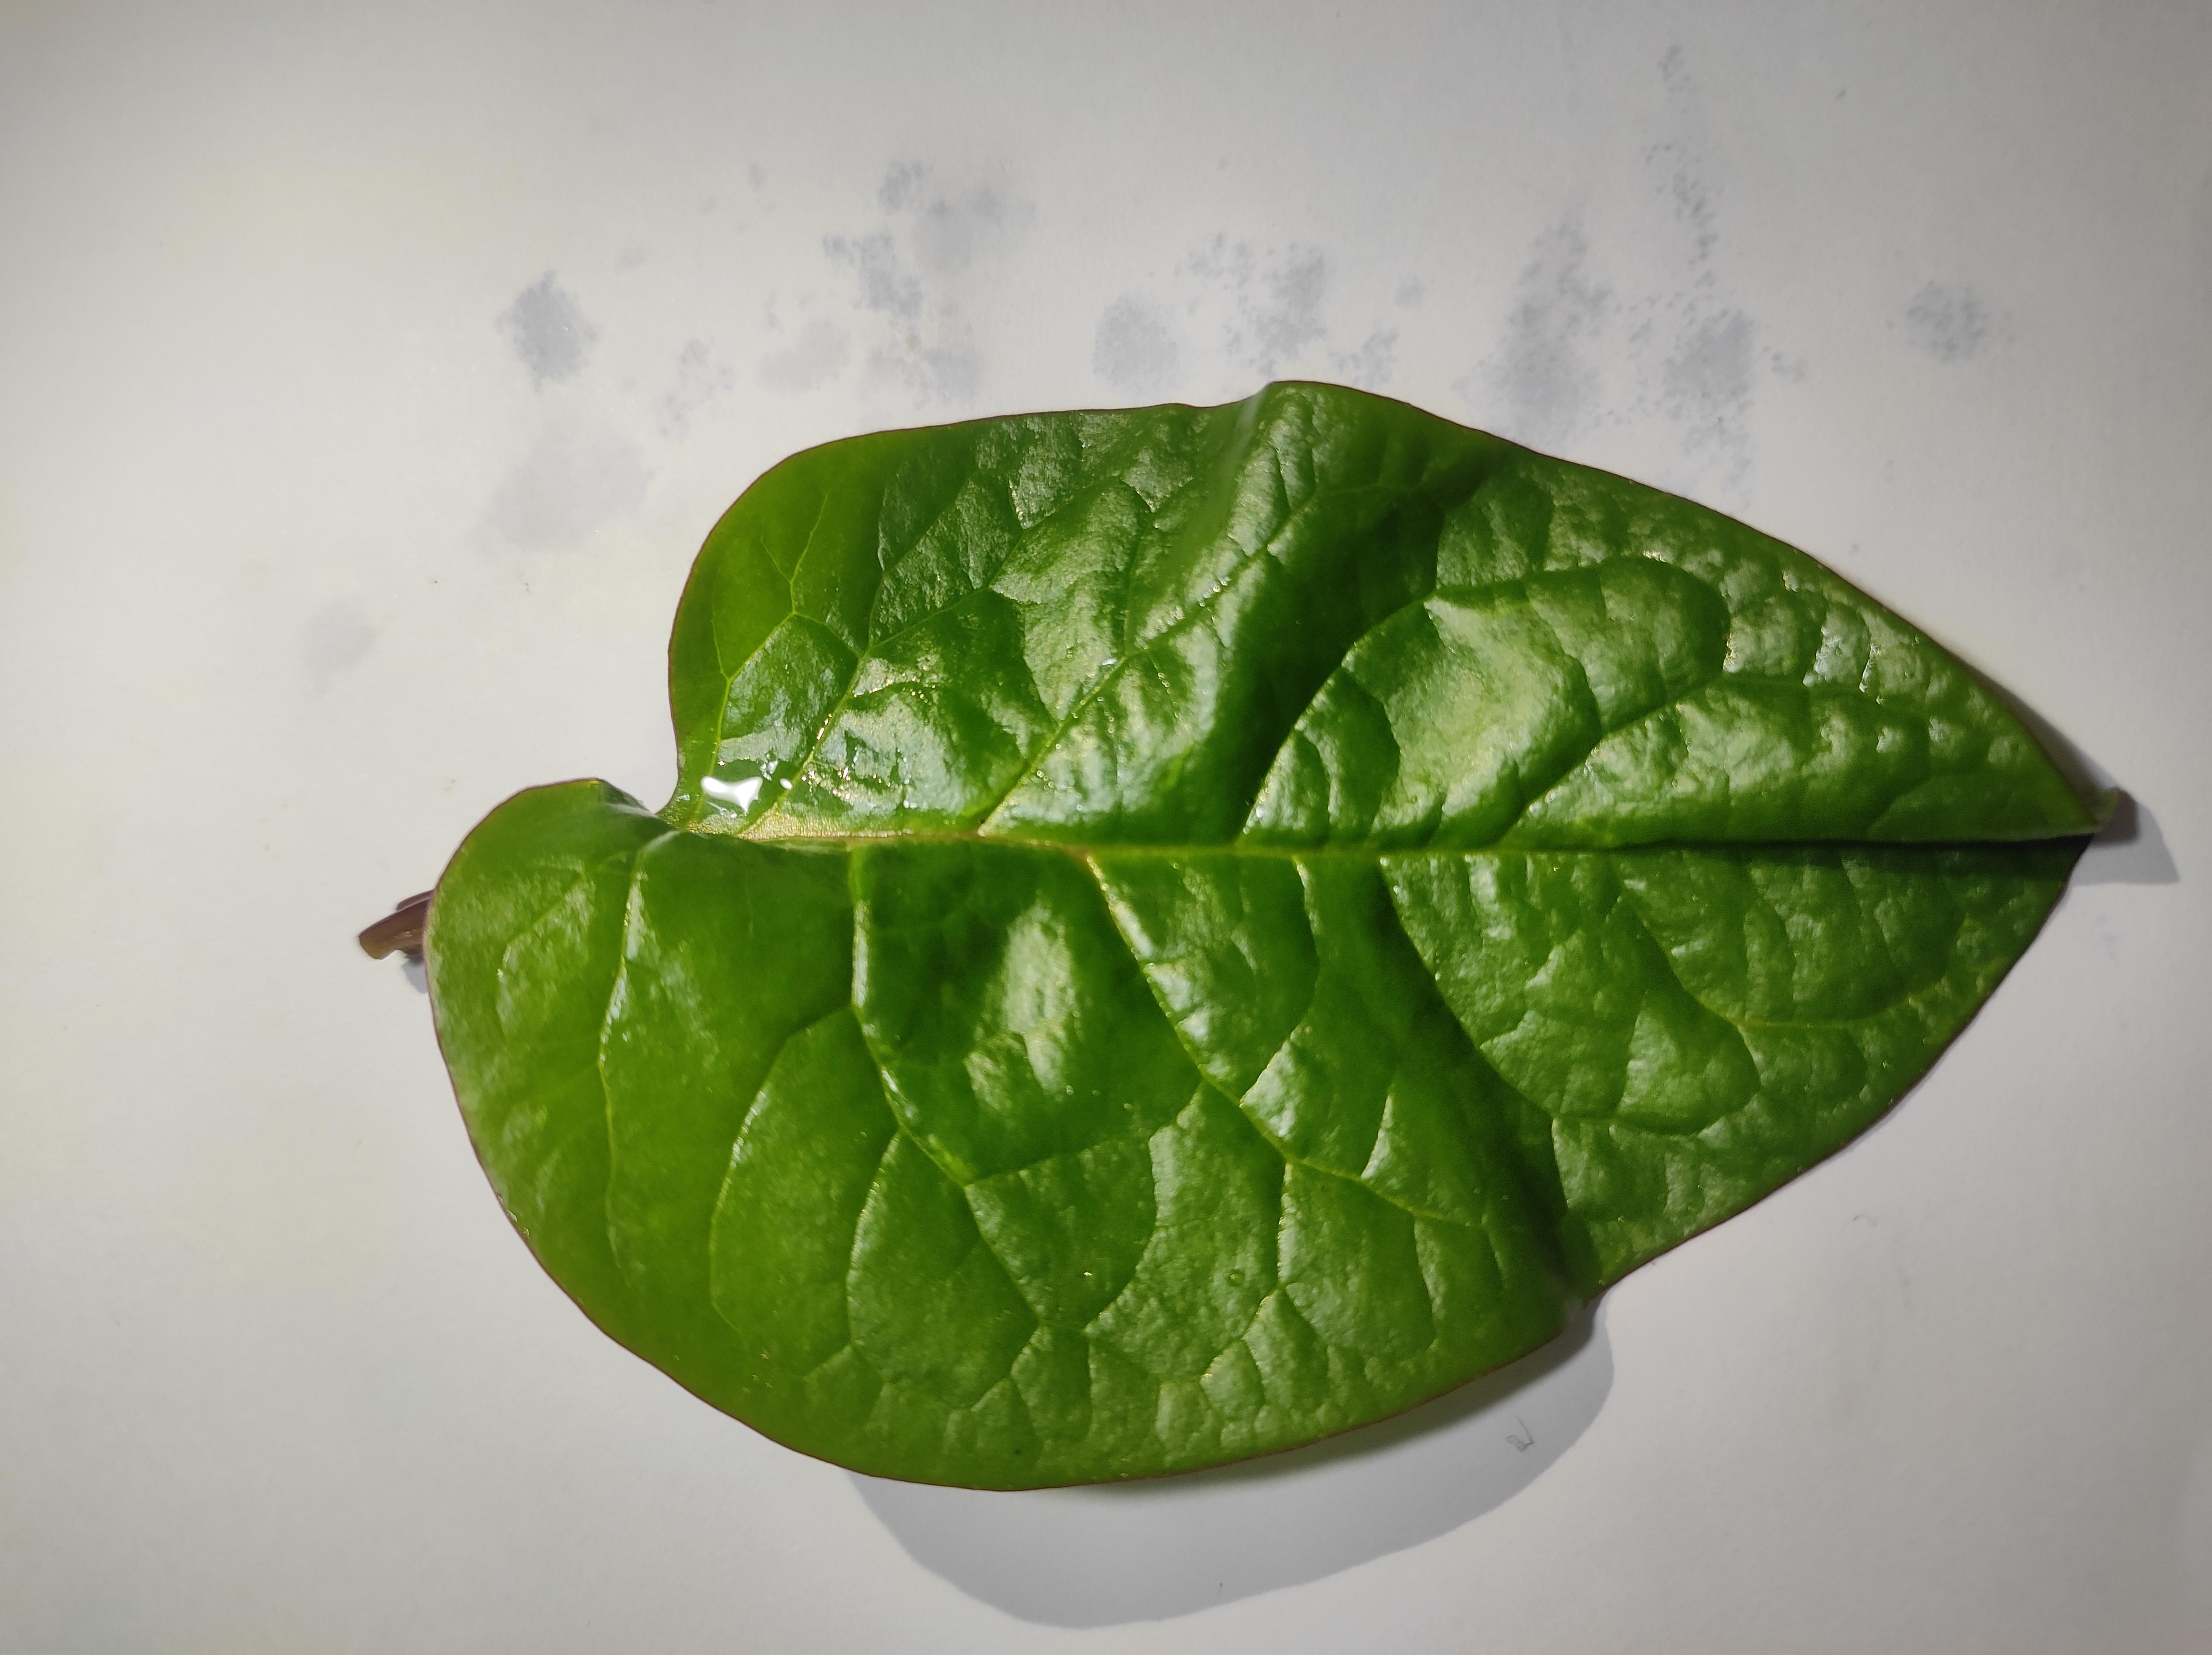
Label: healthy